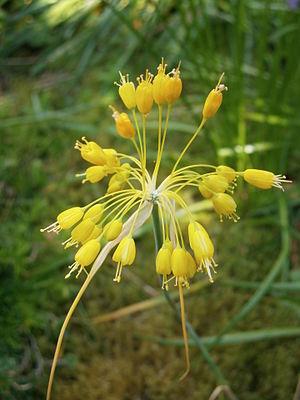
Cette liste de Tracheophyta de Bosnie-Herzégovine, ainsi que d’espèces introduites est un aperçu incomplet d’espèces de mousses, de fougères, de gymnospermes et d’angiospermes citées dans la littérature disponible en langues bosniaque, croate, serbe et serbo-croate. Cet aperçu n’inclue pas des espèces cultivées ni celles occasionnellement introduites.